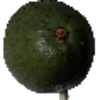
Label: Avocado 1